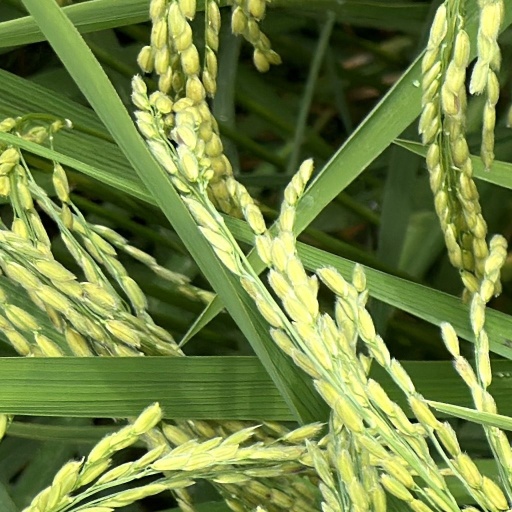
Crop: rice